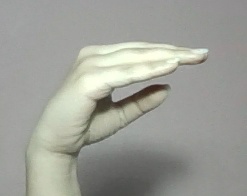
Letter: jeem